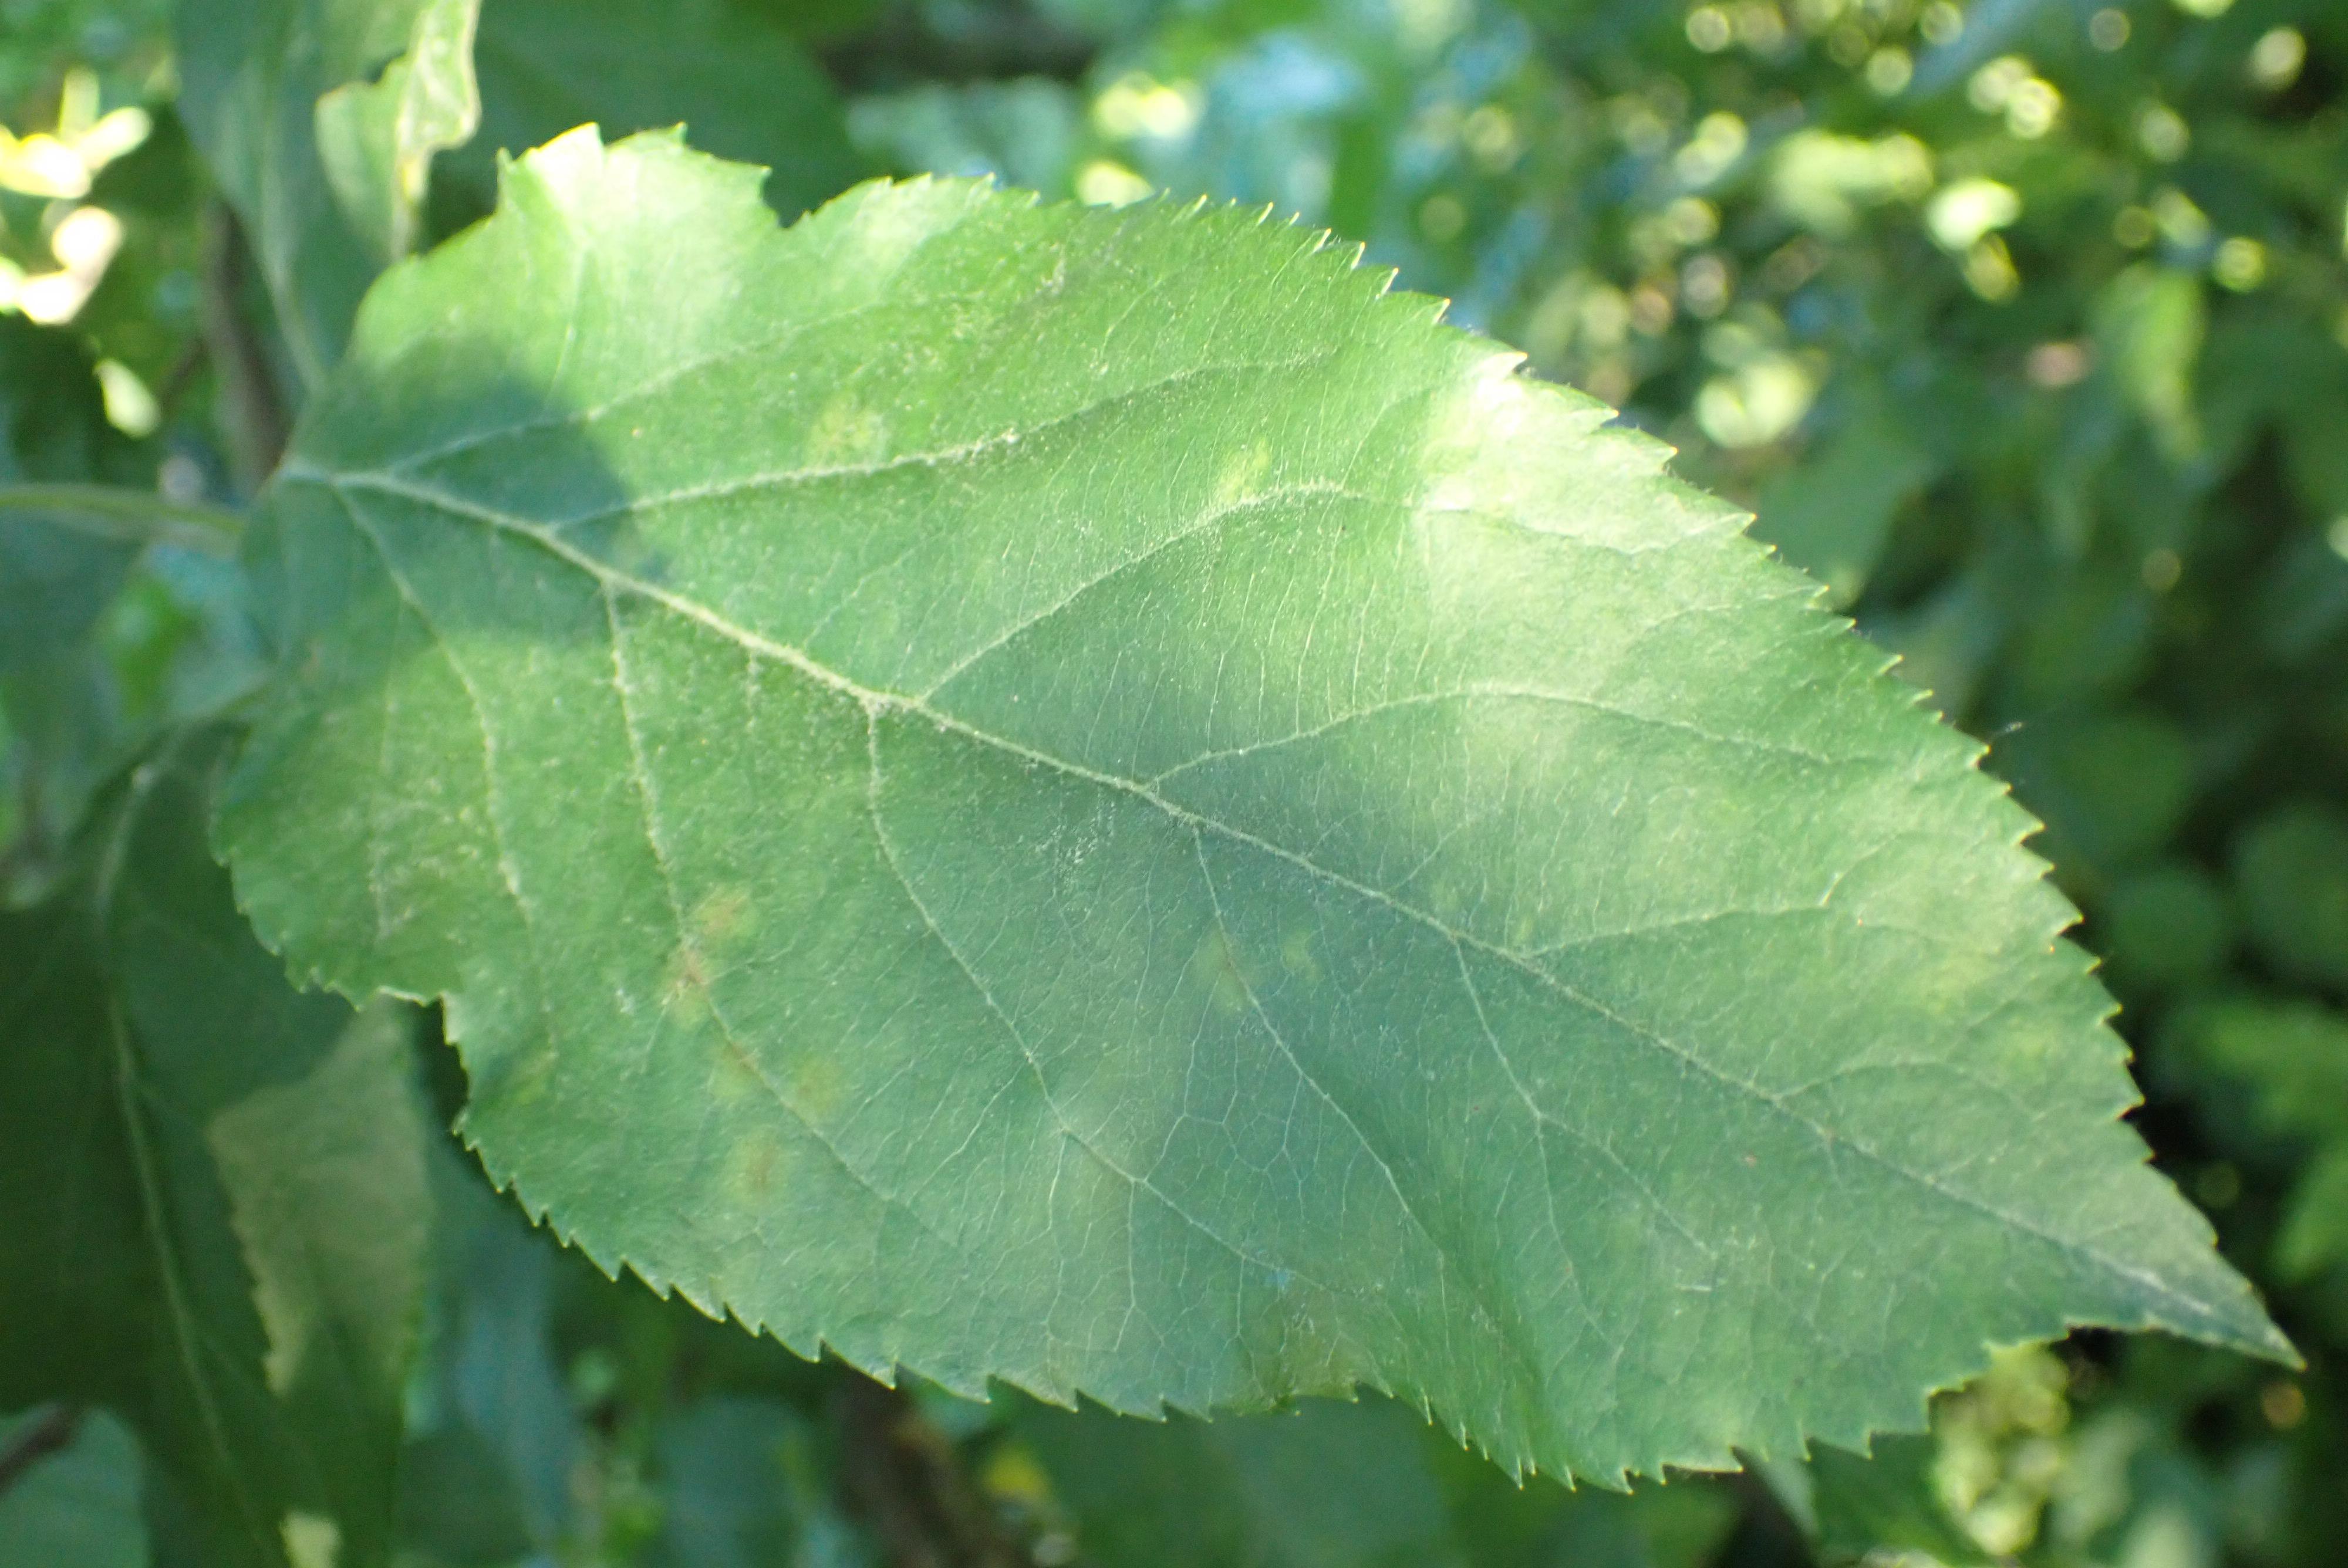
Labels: scab